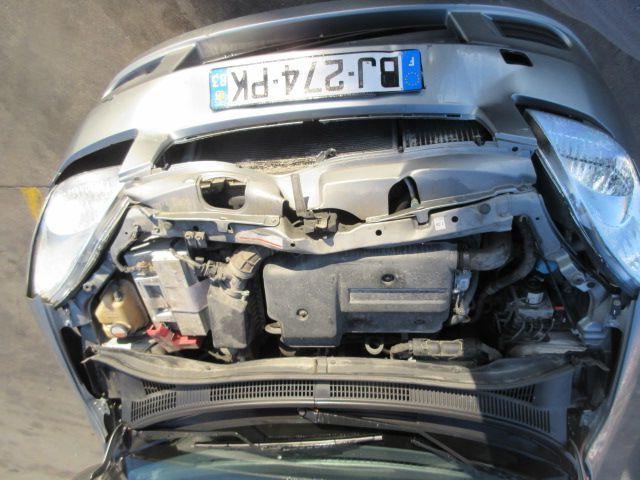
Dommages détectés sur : pare-choc avant, feu avant droit, feu avant gauche, capot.
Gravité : majeur